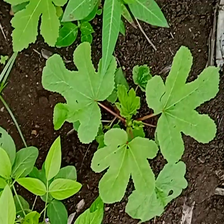
Weed species: Little_Mallow(Malva parviflora)